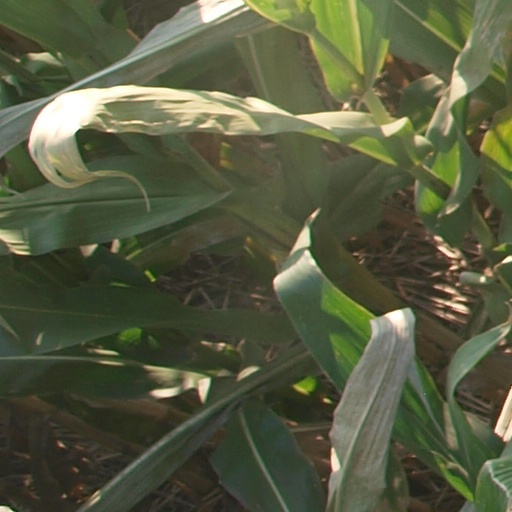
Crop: maize; corn